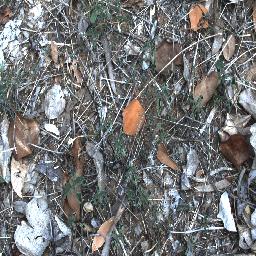
Label: negative